Sky position (RA, Dec in degrees): 178.904, 1.237
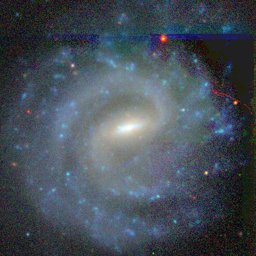
Galaxy morphology: Barred Spiral Galaxies